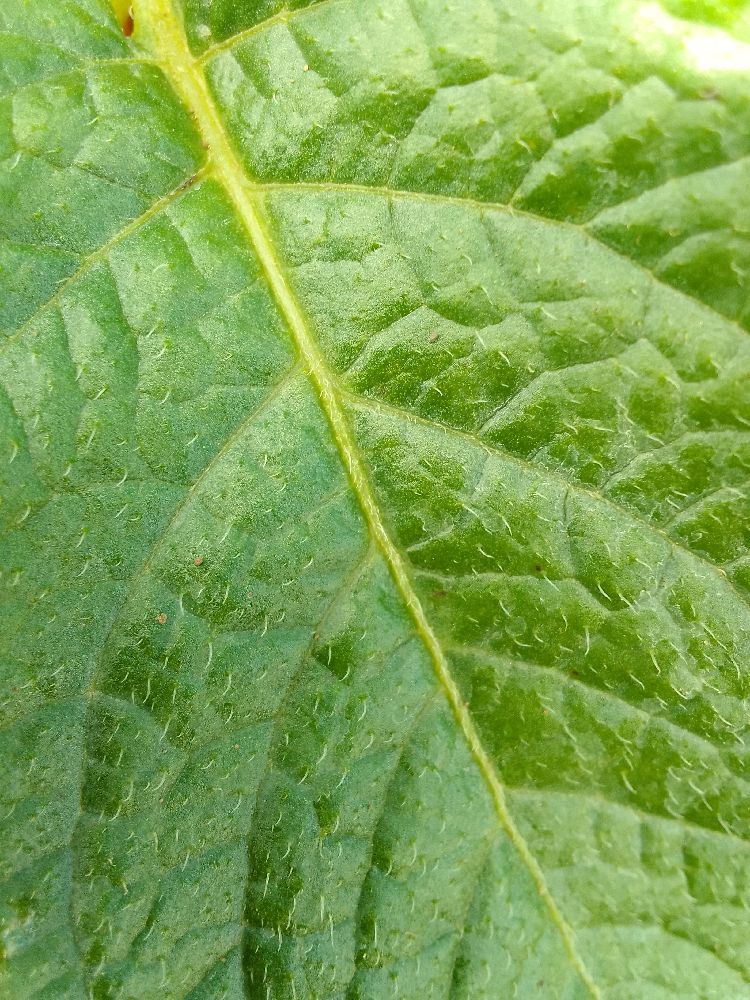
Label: Healthy